The House on the Coast

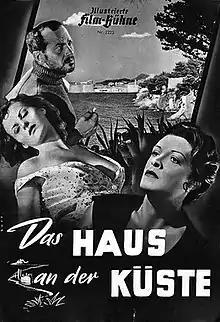

The House on the Coast (German: Das Haus an der Küste, Serbian: Kuca na obali) is a 1954 drama film directed by Boško Kosanović and starring René Deltgen, Bert Sotlar, Nadja Regin and Sybille Schmitz. It was made as a co-production between Austria, West Germany and Yugoslavia. The film was distributed by the German branch of the Rank Organisation.